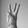
ASL letter: W